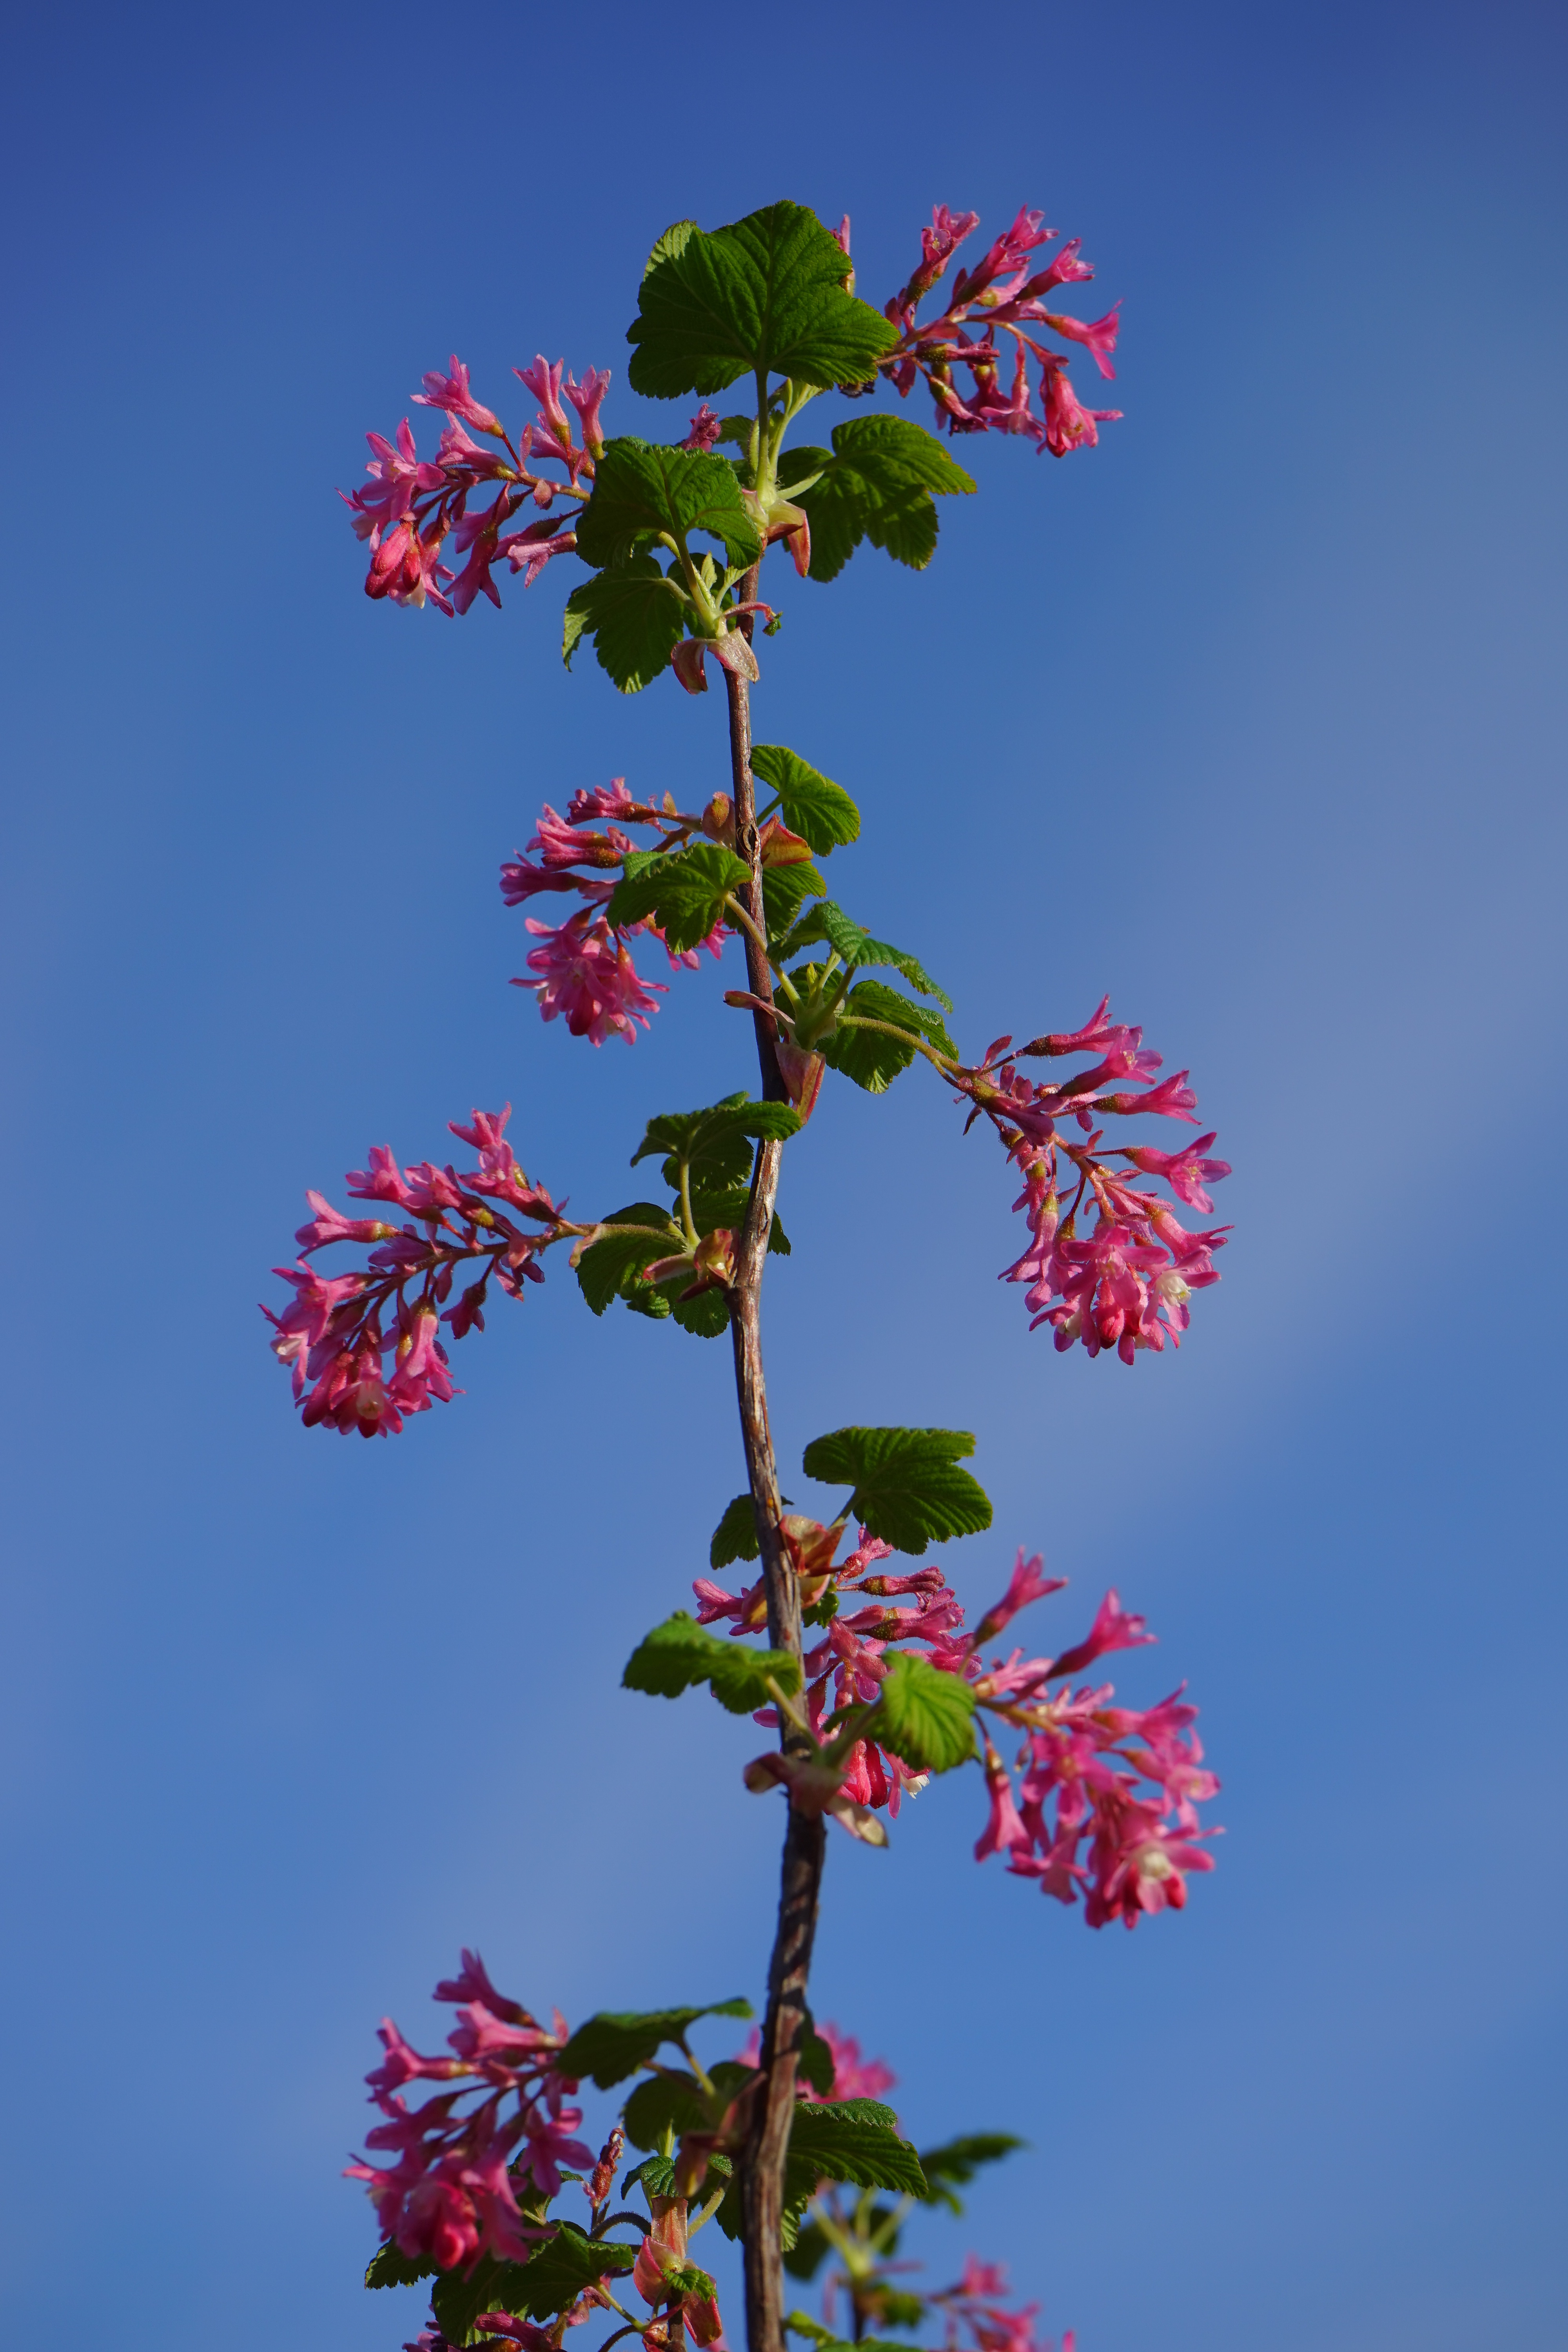
tree, nature, branch, blossom, plant, sky, leaf, flower, petal, bloom, bush, spring, red, autumn, botany, flora, wildflower, shrub, ornamental shrub, flowering plant, currants, gooseberry greenhouse, ribes, woody plant, land plant, grossulariaceae, blood currant, ribes sanguineum